Karwan-E-Hayat

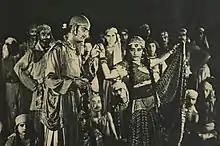

Karwan-E-Hayat is a 1935 Urdu/Hindi costume action-adventure film. The film is directed by Premankur Atorthy, with assistance by Hemchandra, for New Theatres Ltd. Calcutta; and it was produced by Lahore branch of New Theatres. The cast included K. L. Saigal, Rattan Bai, Pahari Sanyal, Rajkumari, Shyama Zutshi, Gul Hamid, Rajkumari, Molina, Shyama Zutshi, Siddiqi, Kapoor and Rana. The cinematographer was Krishna Gopal, with music composed by Mihir Kiran Bhattacharya and his brother Timir Baran Bhattacharya, with lyrics by Hakim Ahmad Shuja Pasha. The film, a costume drama, involved the Prince Pervez on the run from an arranged marriage to a princess, only to fall in love with her when they meet in unusual circumstances.